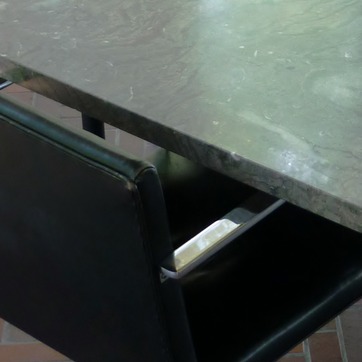
Material: leather